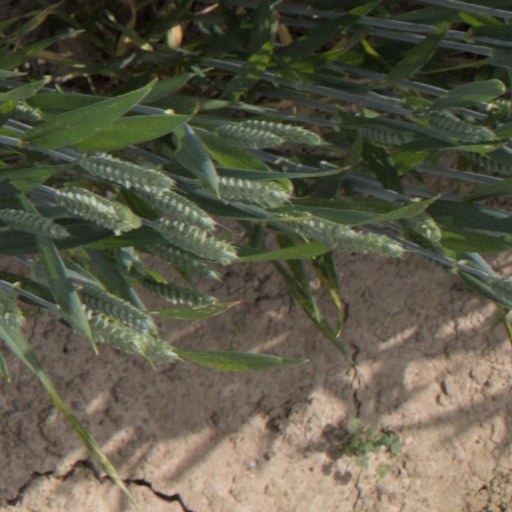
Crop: wheat